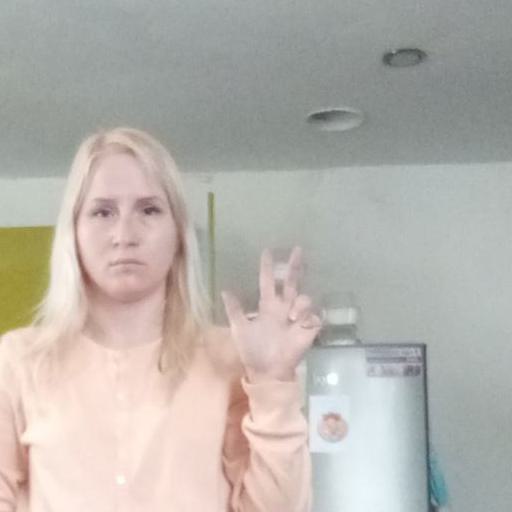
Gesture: three2